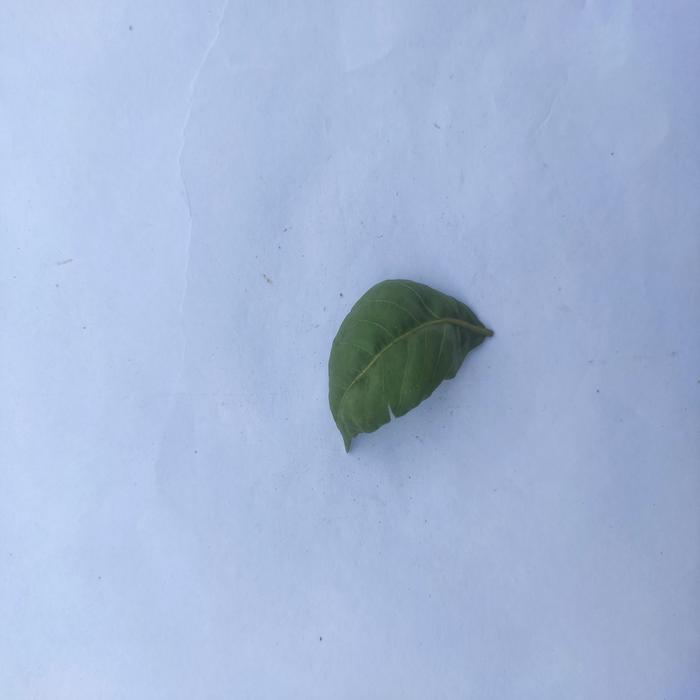
Crop: Aegle Marmelos
Leaf condition: Leaf_Curl